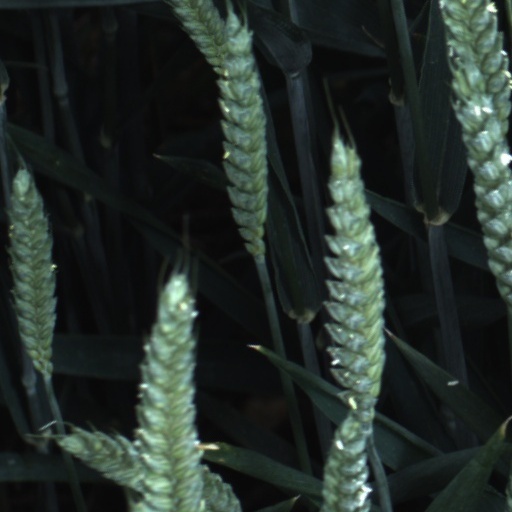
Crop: wheat